Principality of Schaumburg-Lippe

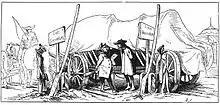
German cartoon from 1834 poking fun at the microscopic size of Schaumburg-Lippe by exaggeration, before the Zollverein

Schaumburg-Lippe was a county until 1807, when it became a principality; from 1871 it was a state within the German Empire. In 1913, it was the least populous state in the German Empire. The capital was Bückeburg, while Stadthagen was the only other town. Under the constitution of 1868, there was a legislative diet of 15 members with ten elected by the towns and rural districts, one each by the nobility, clergy and educated classes and the remaining two nominated by the prince. Schaumburg-Lippe sent one member to the Bundesrat (federal council) and one deputy to the Reichstag. The principality lasted until the end of the German monarchies in 1918, when it became a free state as the Free State of Schaumburg-Lippe. In November 1918, Prince Adolf was the penultimate German monarch to abdicate.